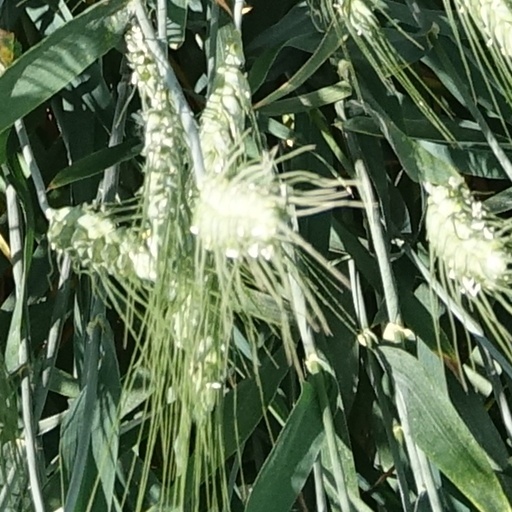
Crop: wheat